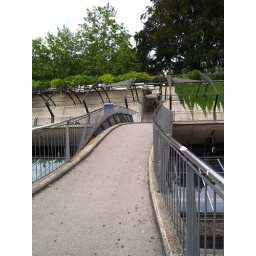
bridge over train station